American University of Malta

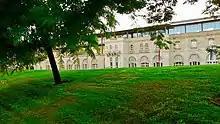
Landscape in the vicinity of the main campus

AUM holds a university license from the NCFHE (License Number: 2016-002). This license states that AUM is fully authorized to deliver academic degree programs at levels 6 (Bachelors), 7 (Masters), and 8 (Doctorate), according to the Malta Qualifications Framework and the European Qualification for Framework for Lifelong Learning.